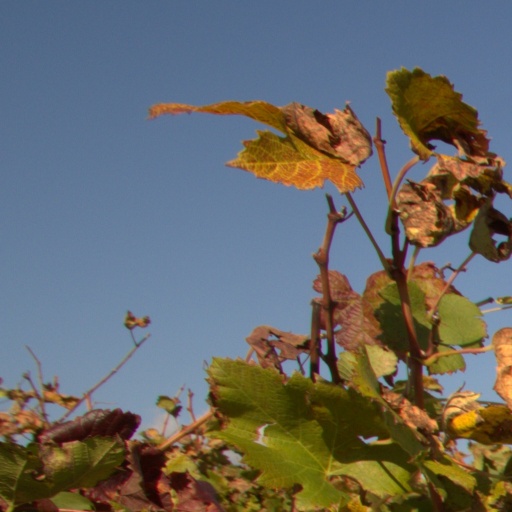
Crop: grape